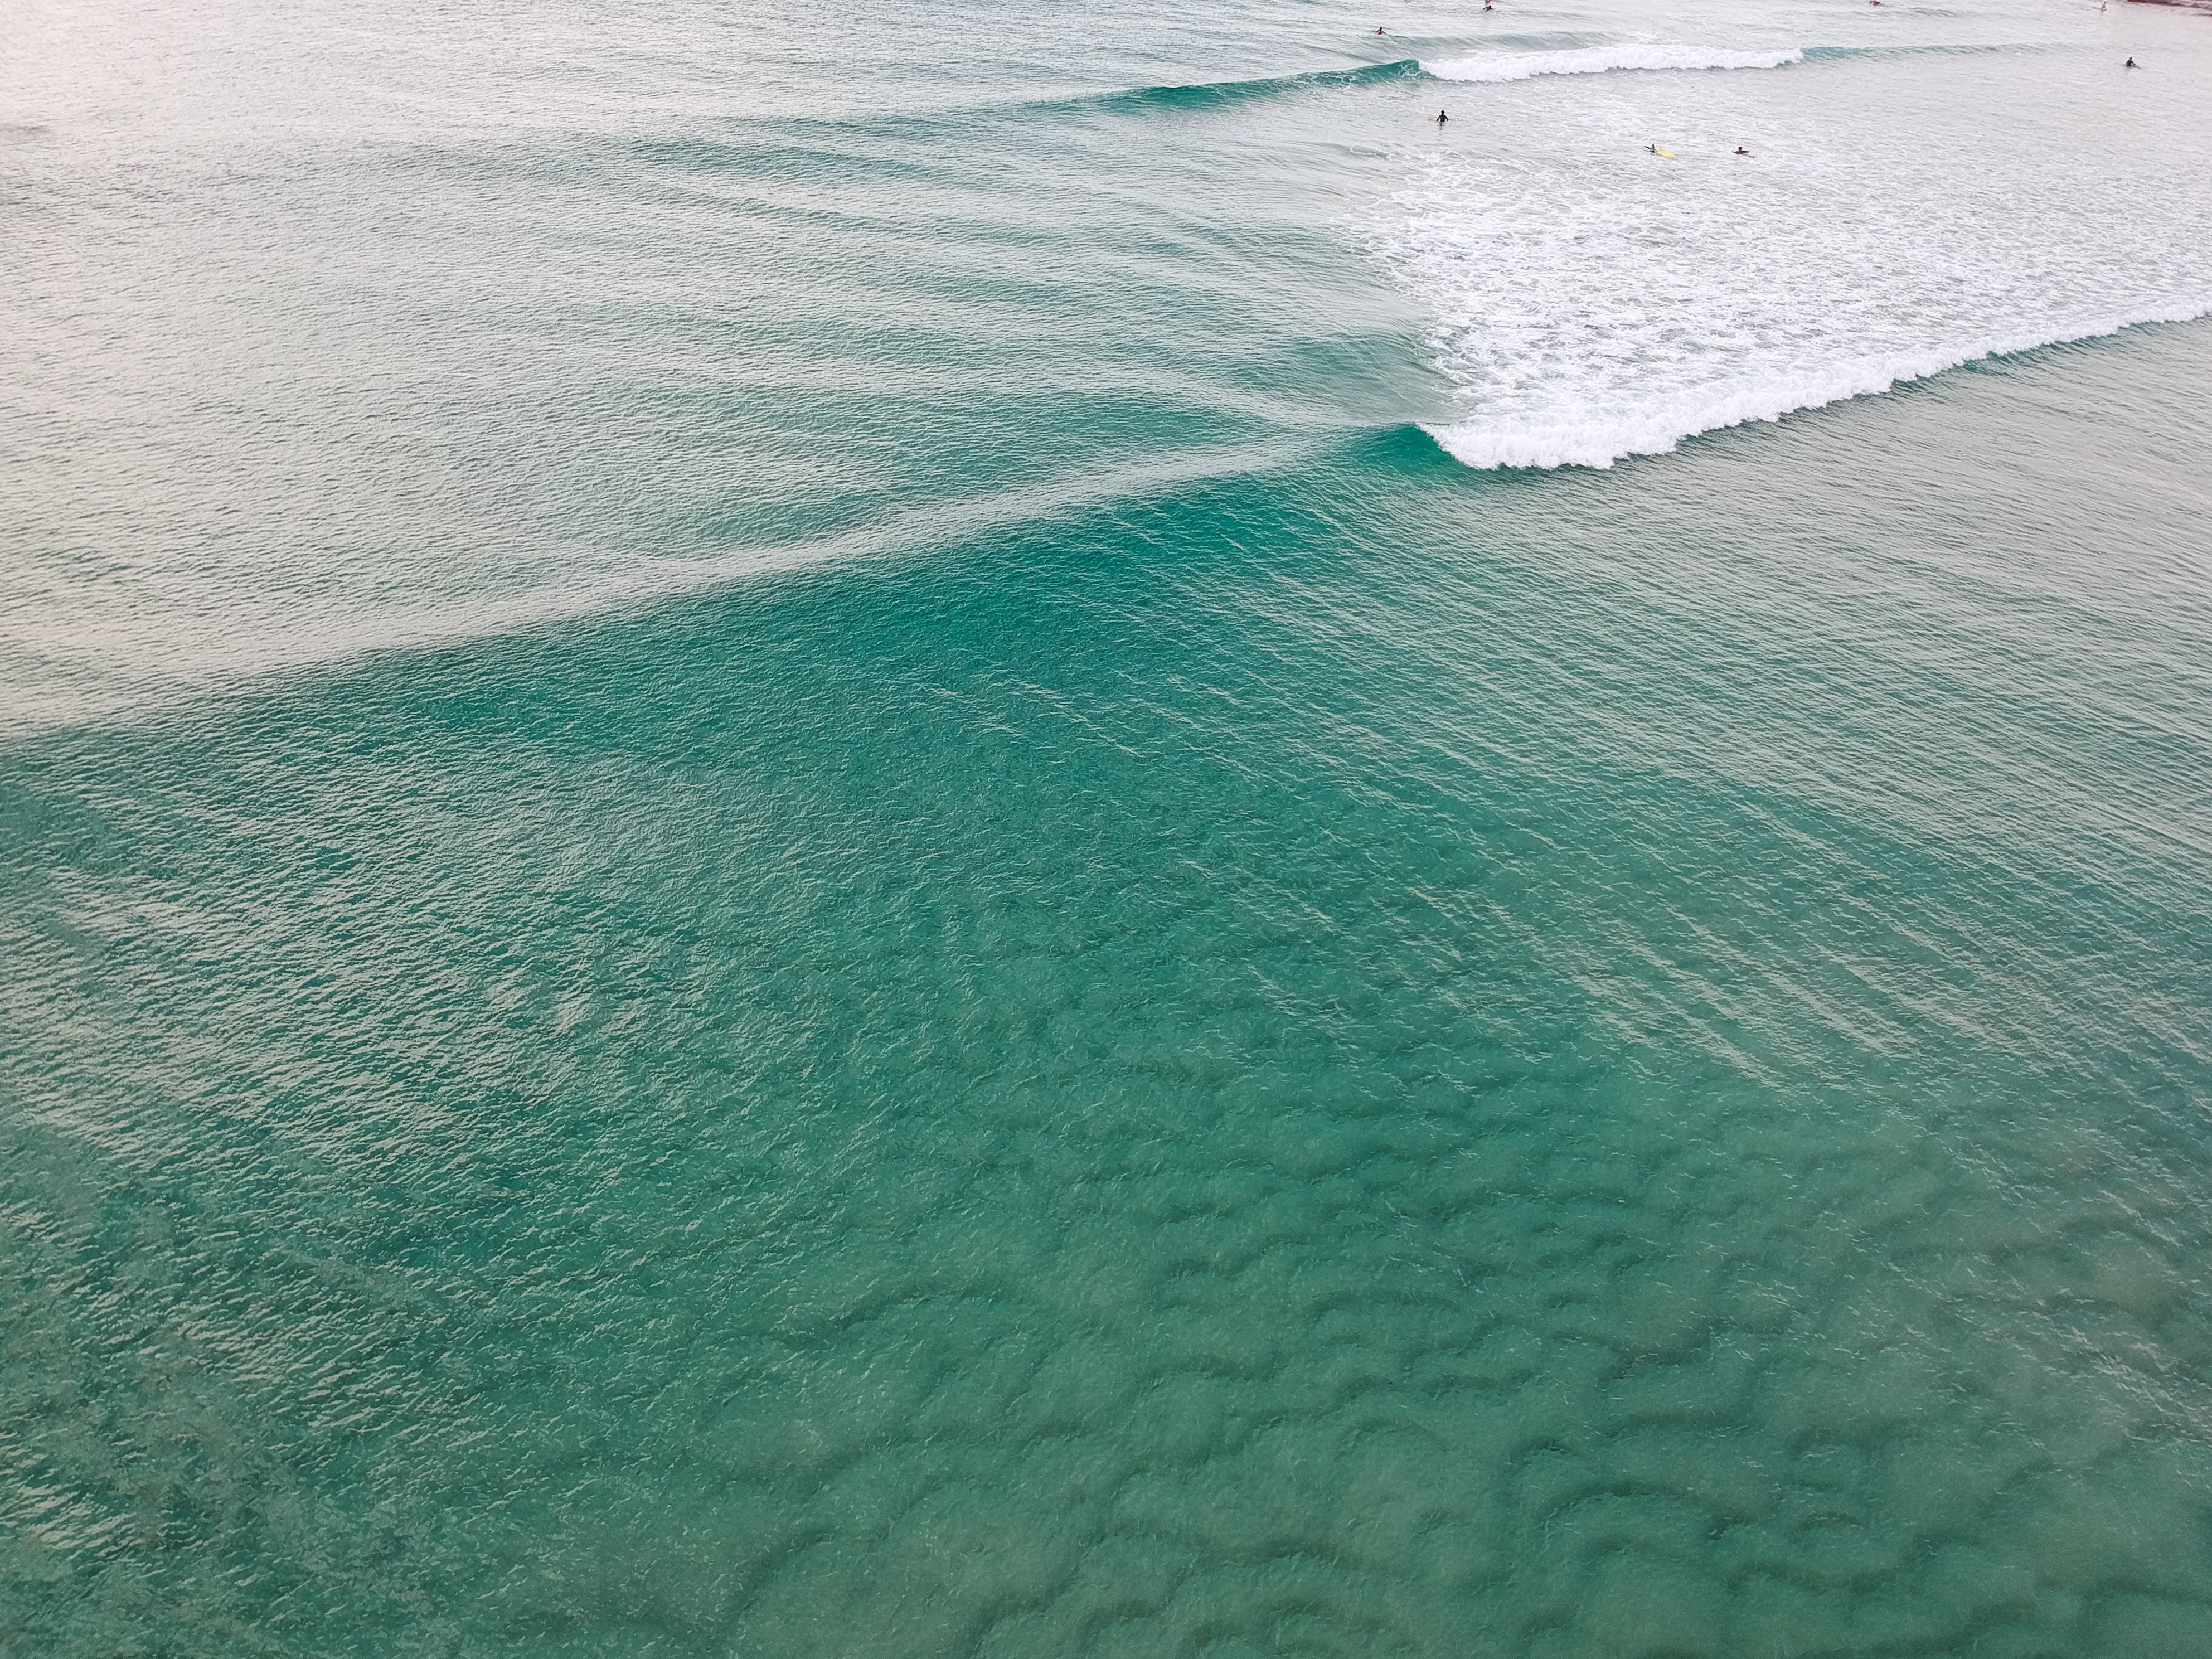
water, blue, sea, aqua, green, ocean, turquoise, wave, sky, water resources, azure, wind wave, shore, beach, coastal and oceanic landforms, coast, tide, vacation